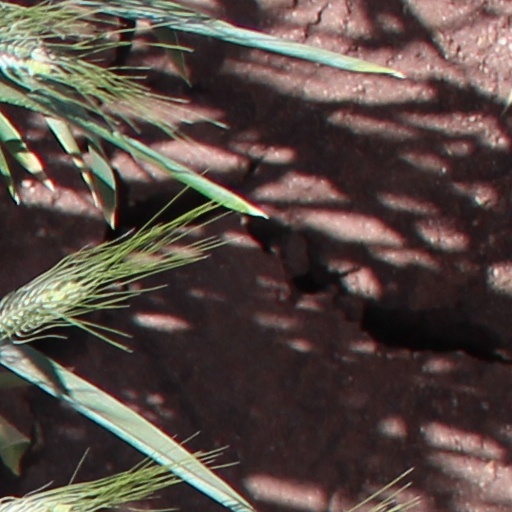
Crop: wheat